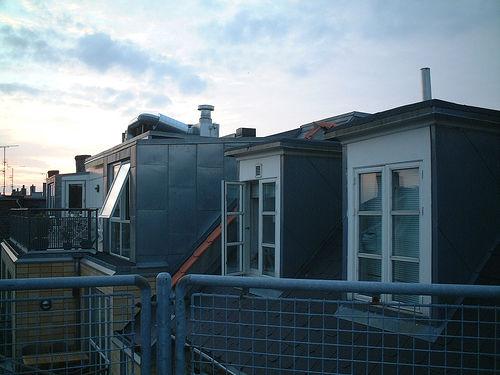
Weather: cloudy or overcast